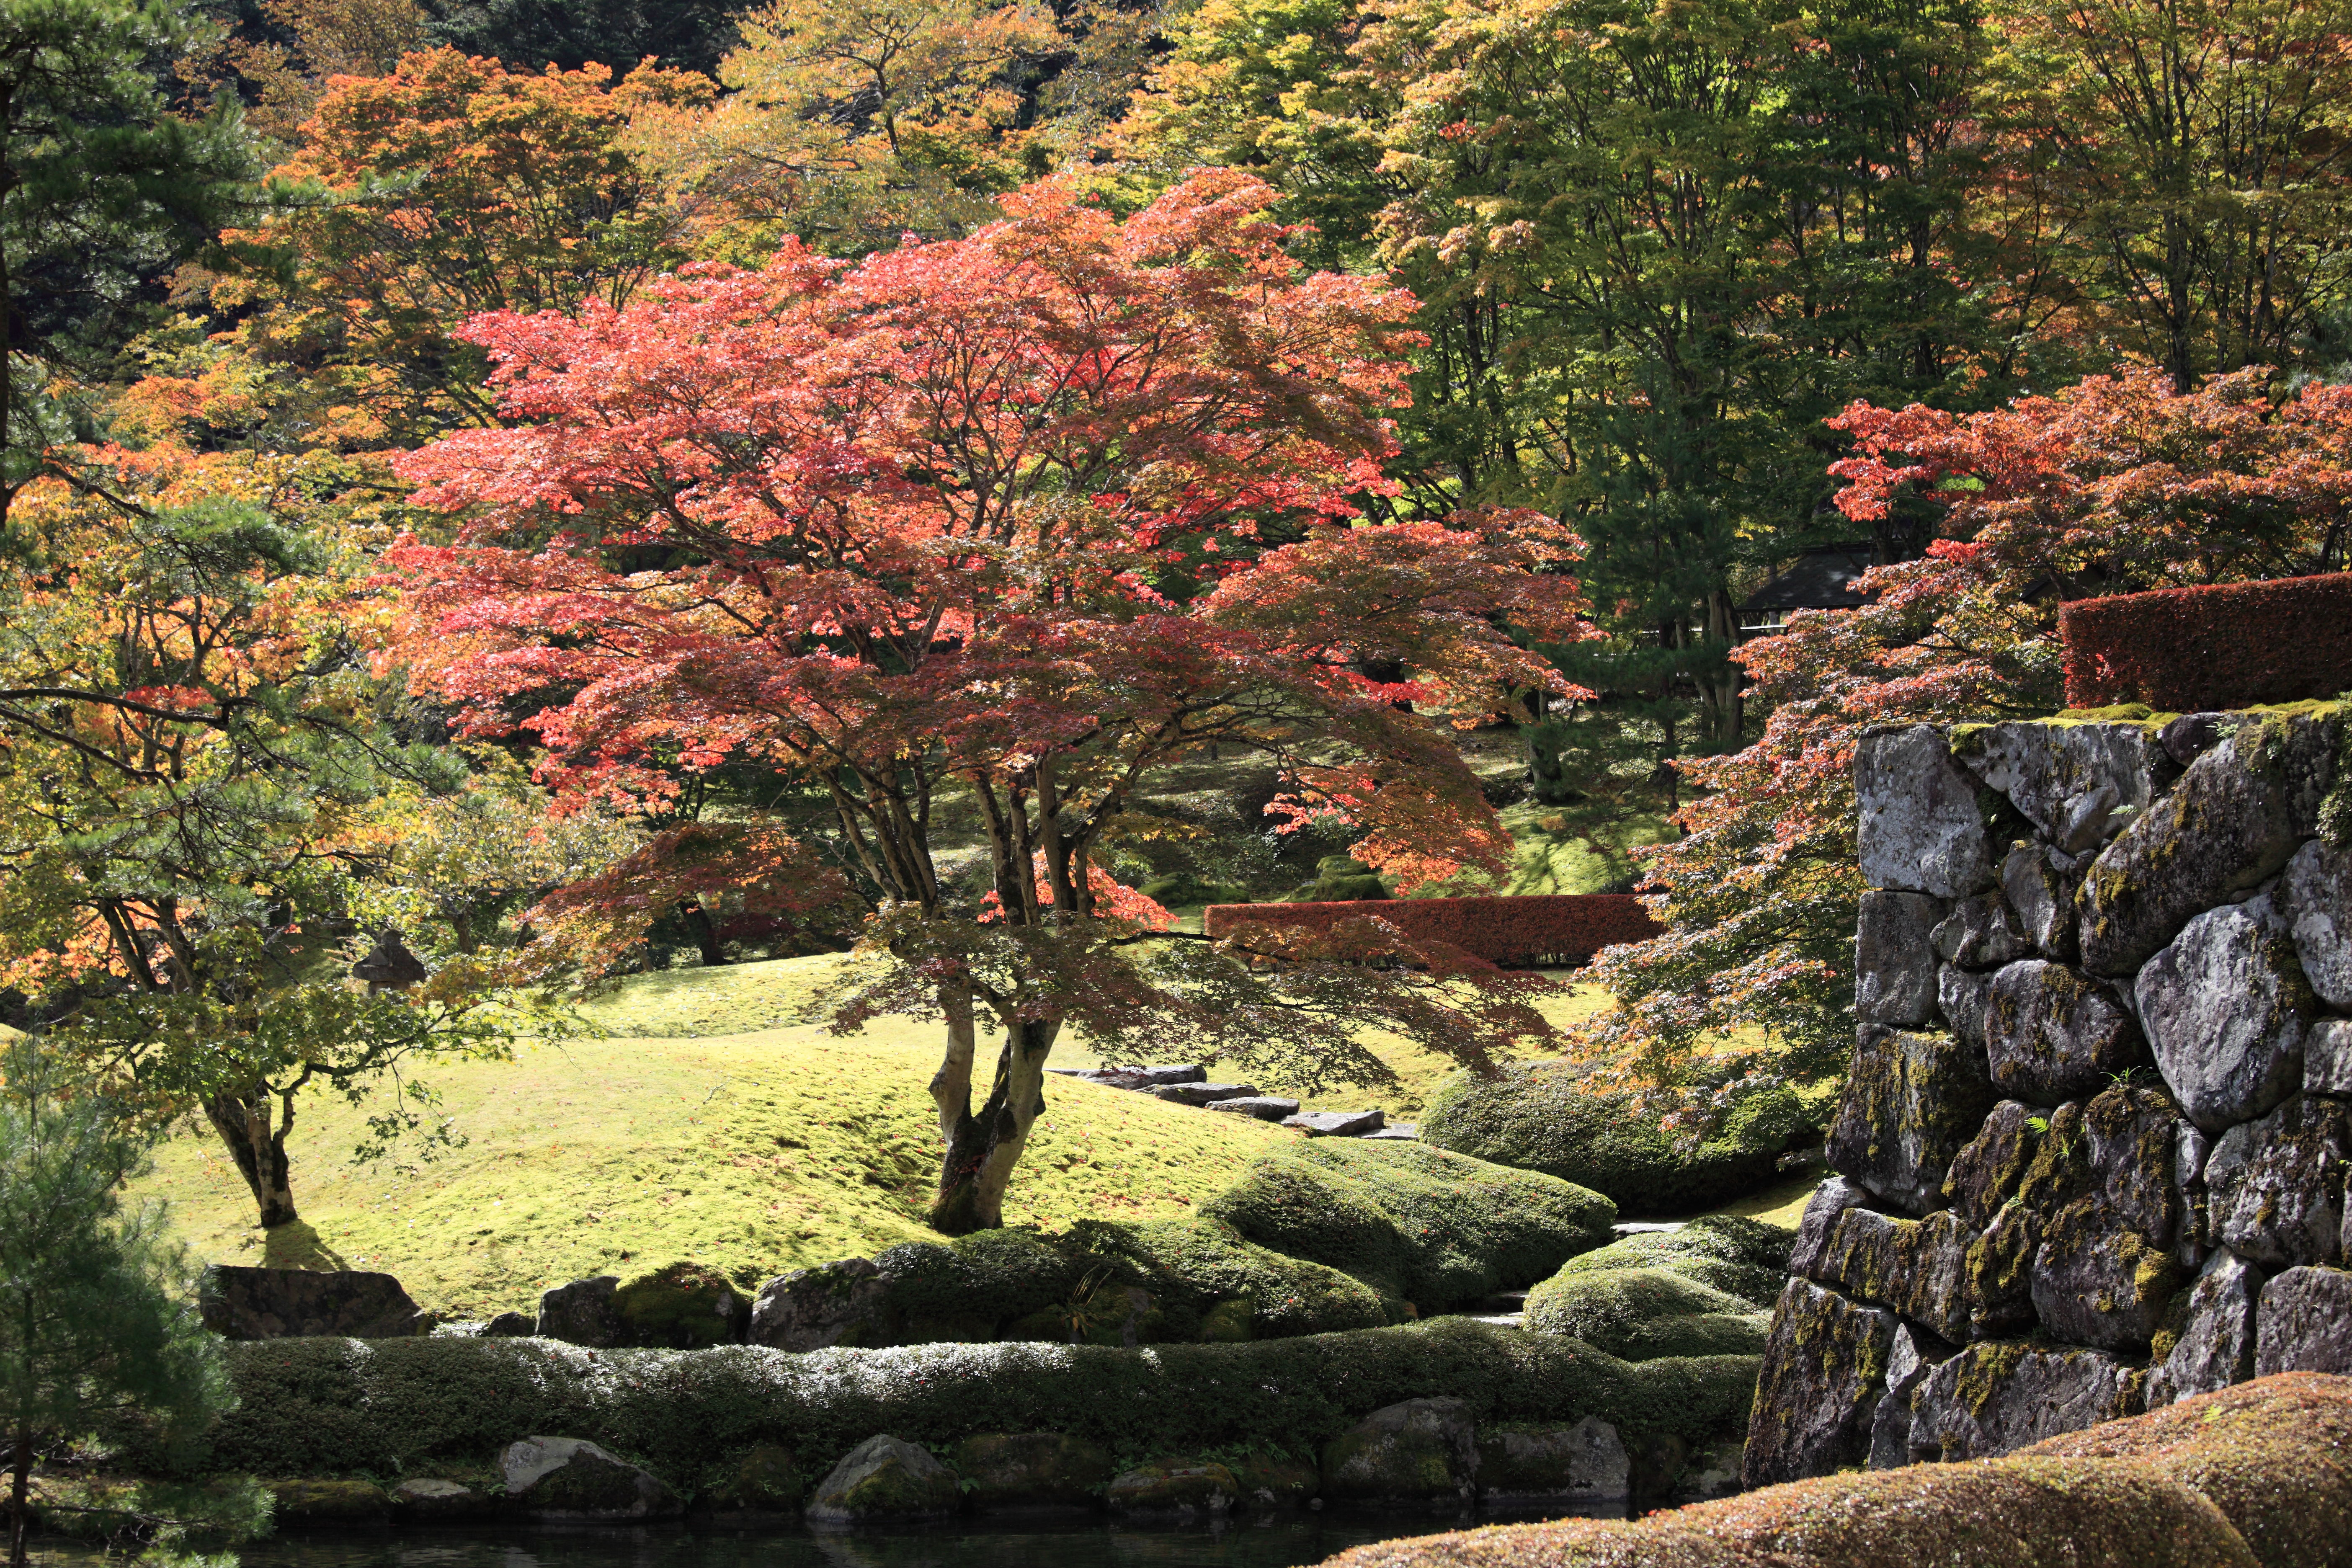
landscape, tree, nature, forest, rock, plant, leaf, flower, high, autumn, park, botany, garden, flora, season, cool image, japanese, shrub, shrine, tochigi, 5d, style, hires, woodland, i, markii, hi, res, resolution, kanuma, furuminejinja, kohohen, woody plant